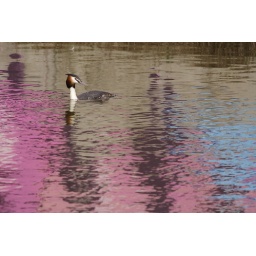
Graffiti has turned the concrete wall near this water into blue and pink. The Grebe does not mind.